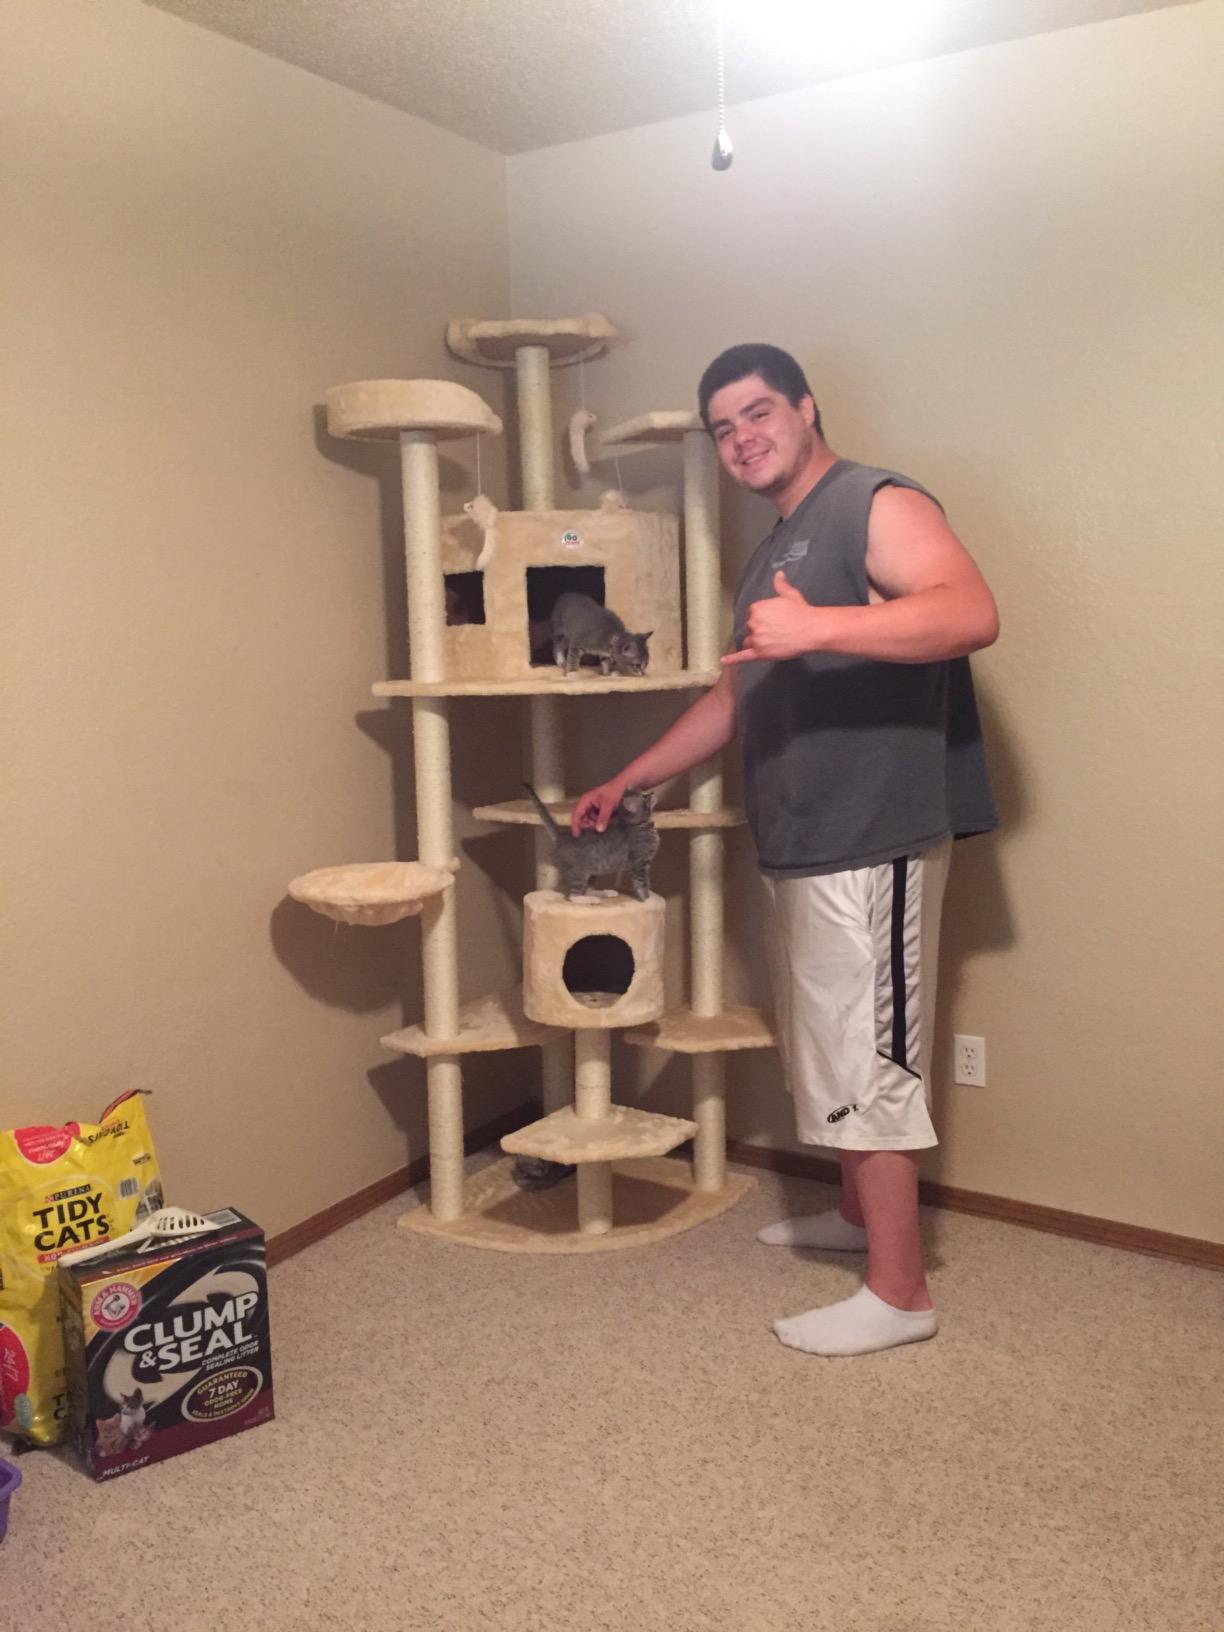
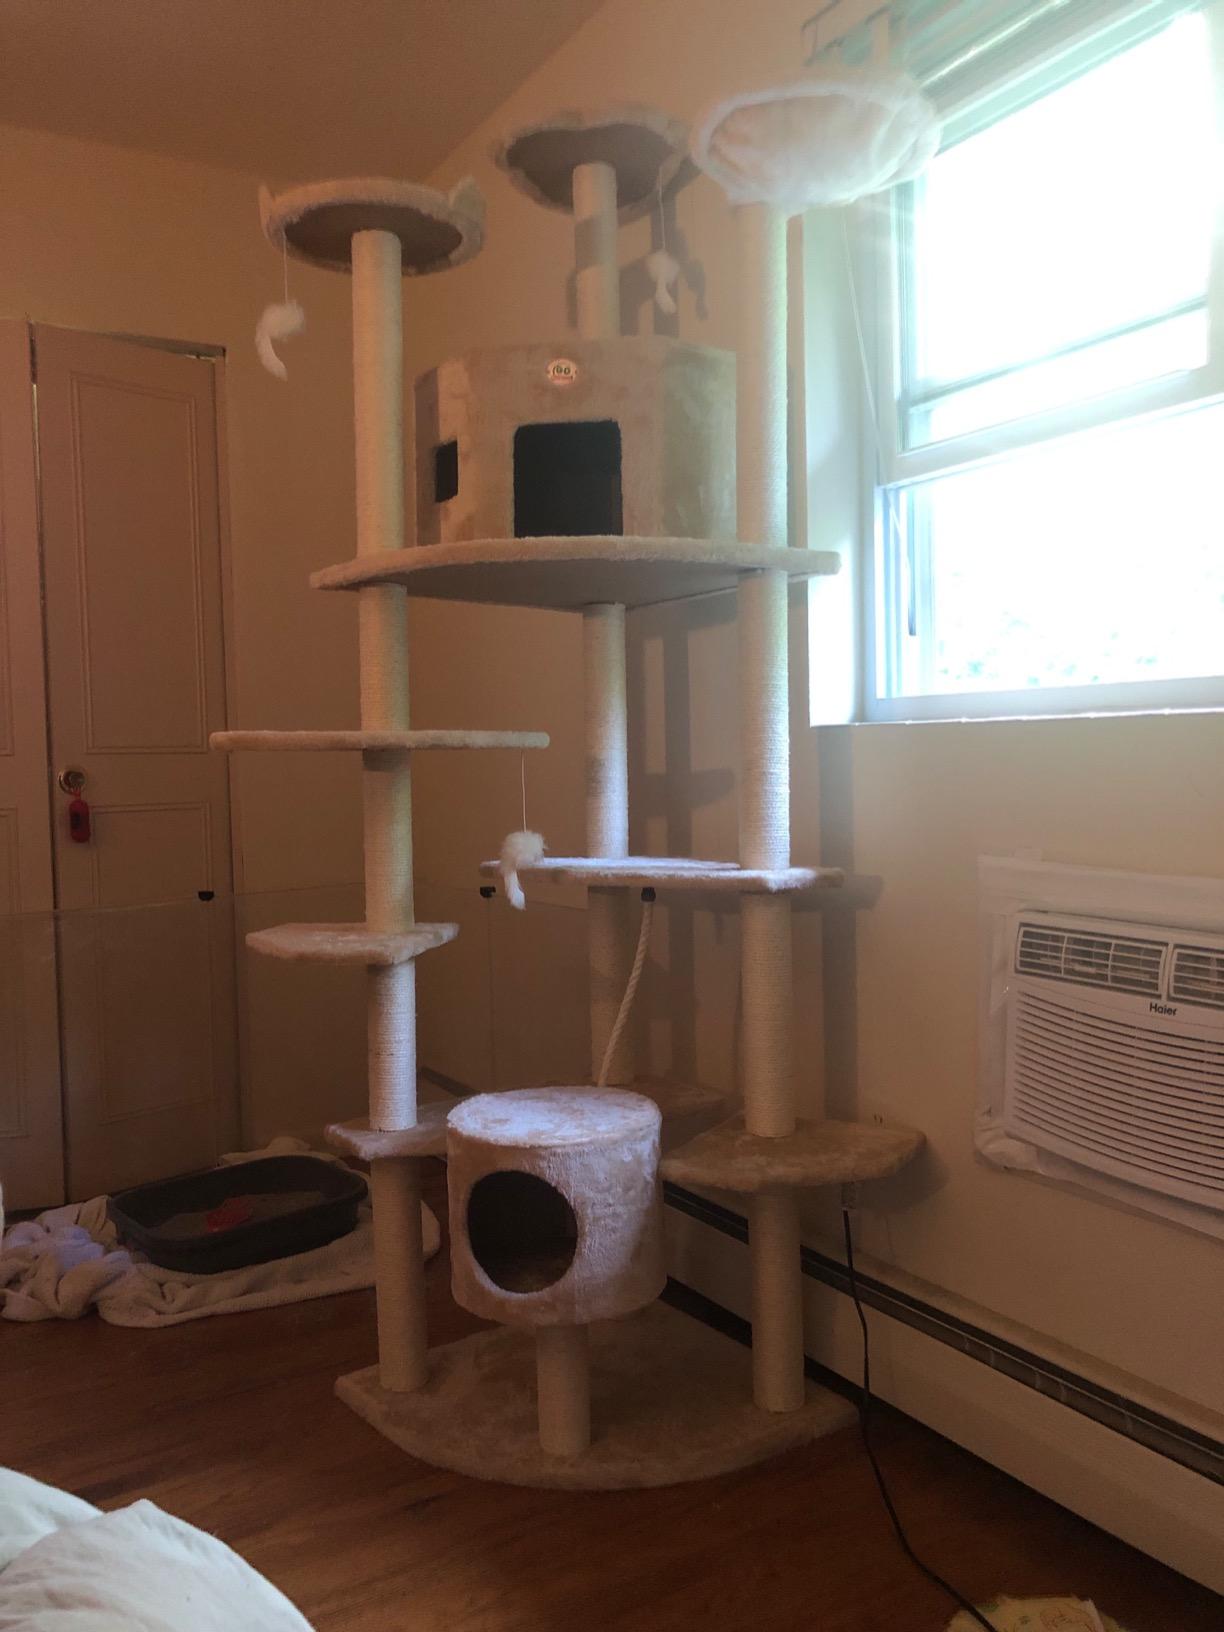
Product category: items_cat tree
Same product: yes